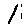
Label: 1